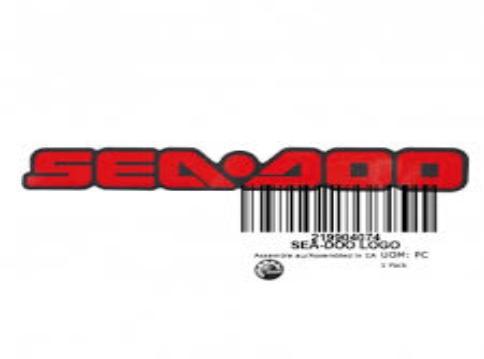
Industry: Sports